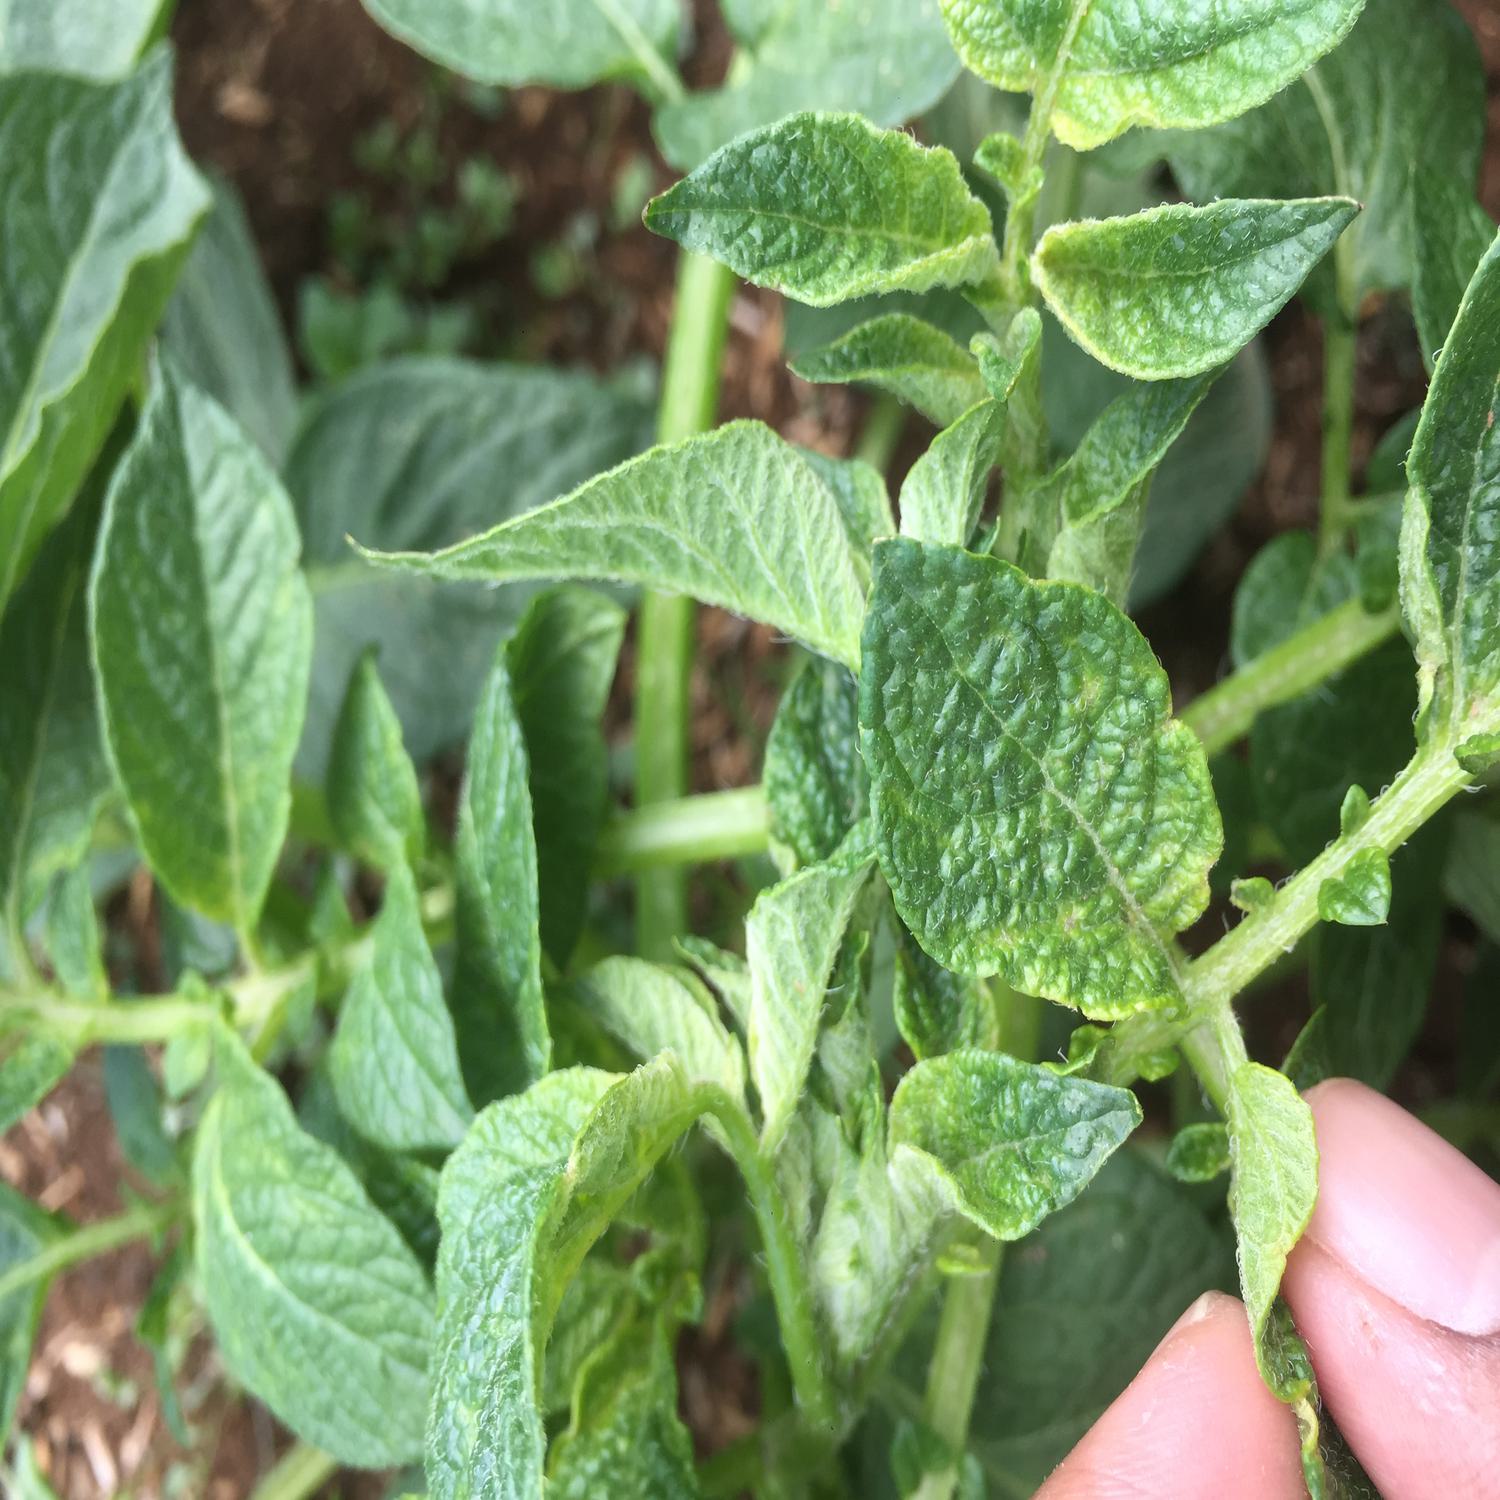
Label: Virus